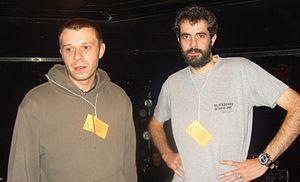
Kanka avec son bassiste Chris B avant un concert à Villard-de-Lans (38)
Kanka est un musicien dub français né en 1977. Multi-instrumentiste issu du reggae, il joue de la batterie, des percussions, du clavier, de la basse, et des machines.